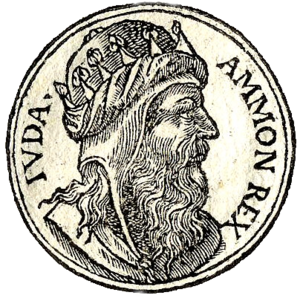
Amon est un roi de Juda, fils de Manassé.